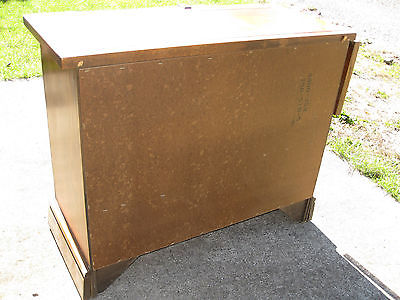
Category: cabinet